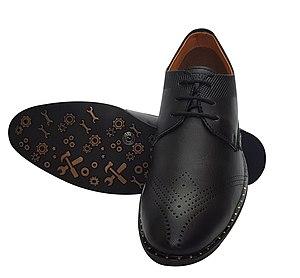
Un soulier est une chaussure qui couvre le pied sans monter plus haut que la cheville et dont la semelle est constituée d'un matériau rigide. C'est le seul sens usuel en français européen ; les termes « soulier » et « chaussure » n'y sont donc pas interchangeables : tout soulier est une chaussure, mais tout ce qui chausse le pied n'est pas un soulier.